Gwen Graham

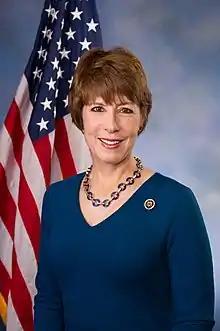
Official portrait, 2015

Gwendolyn Graham (born January 31, 1963) is an American attorney and politician who served as the U.S. representative for from 2015 to 2017. She is the daughter of Bob Graham, the former United States senator and governor of Florida. A Democrat, she was a candidate in the 2018 Democratic primary for Florida governor. Graham served as assistant secretary of education for legislation and congressional affairs in the Biden administration from 2021 to 2025.